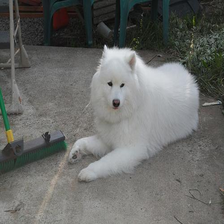
Species: dog
Breed: samoyed